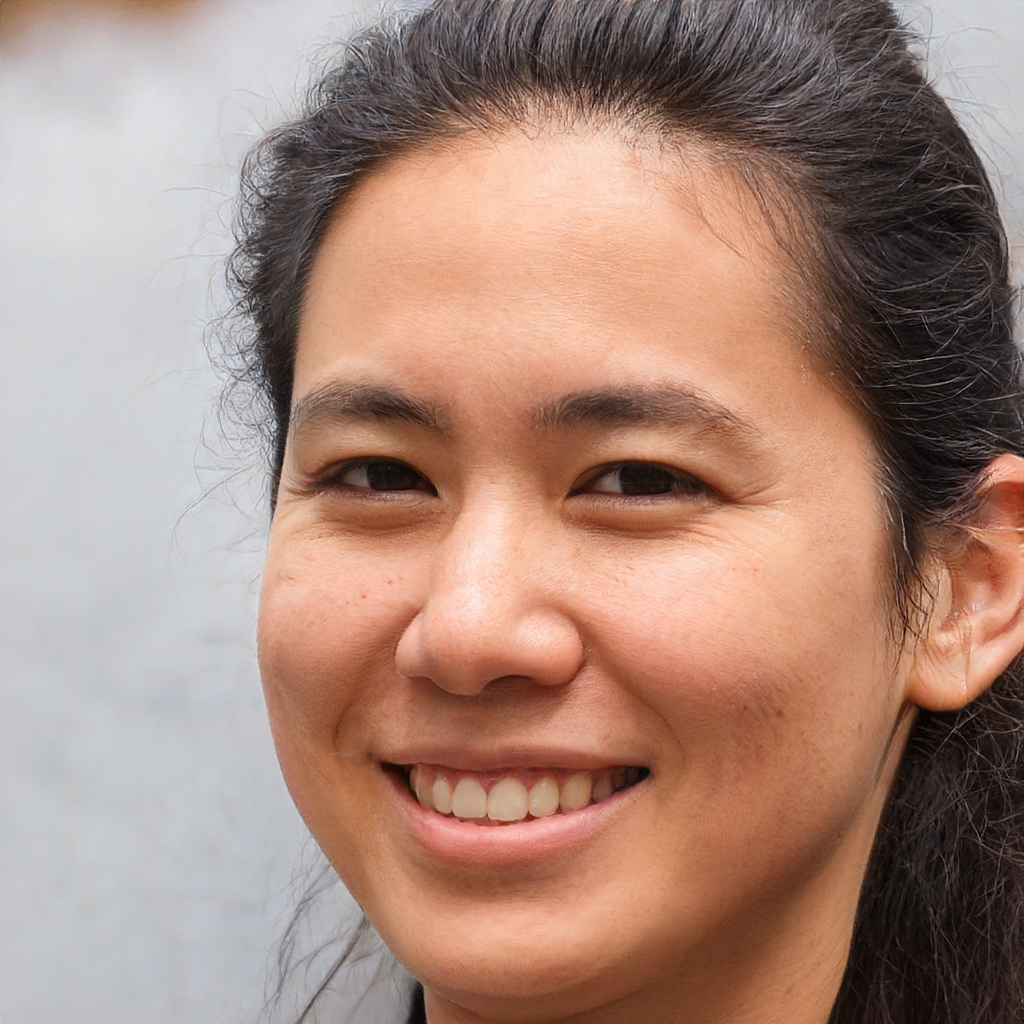
Gender: Female